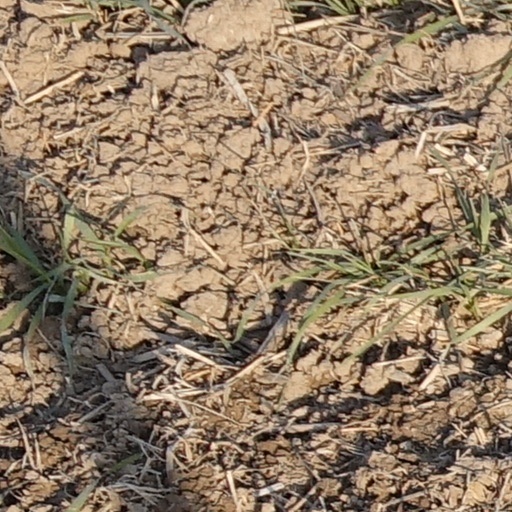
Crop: wheat